Jeff Walls

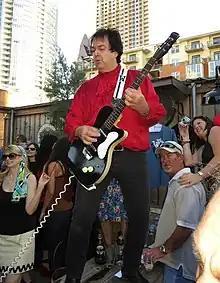
Jeff Walls playing for The Woggles in 2016

Jeffrey Kermit Walls (August 29, 1956 – May 29, 2019) was an American musician, songwriter, and producer. He gained prominence as the lead guitarist of the 1980s alternative rock band Guadalcanal Diary, which originated from Marietta, Georgia.